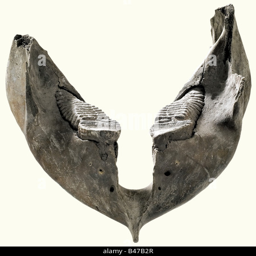
a mammoth 's lower jaw , age circa heavy lower jaw for biological species